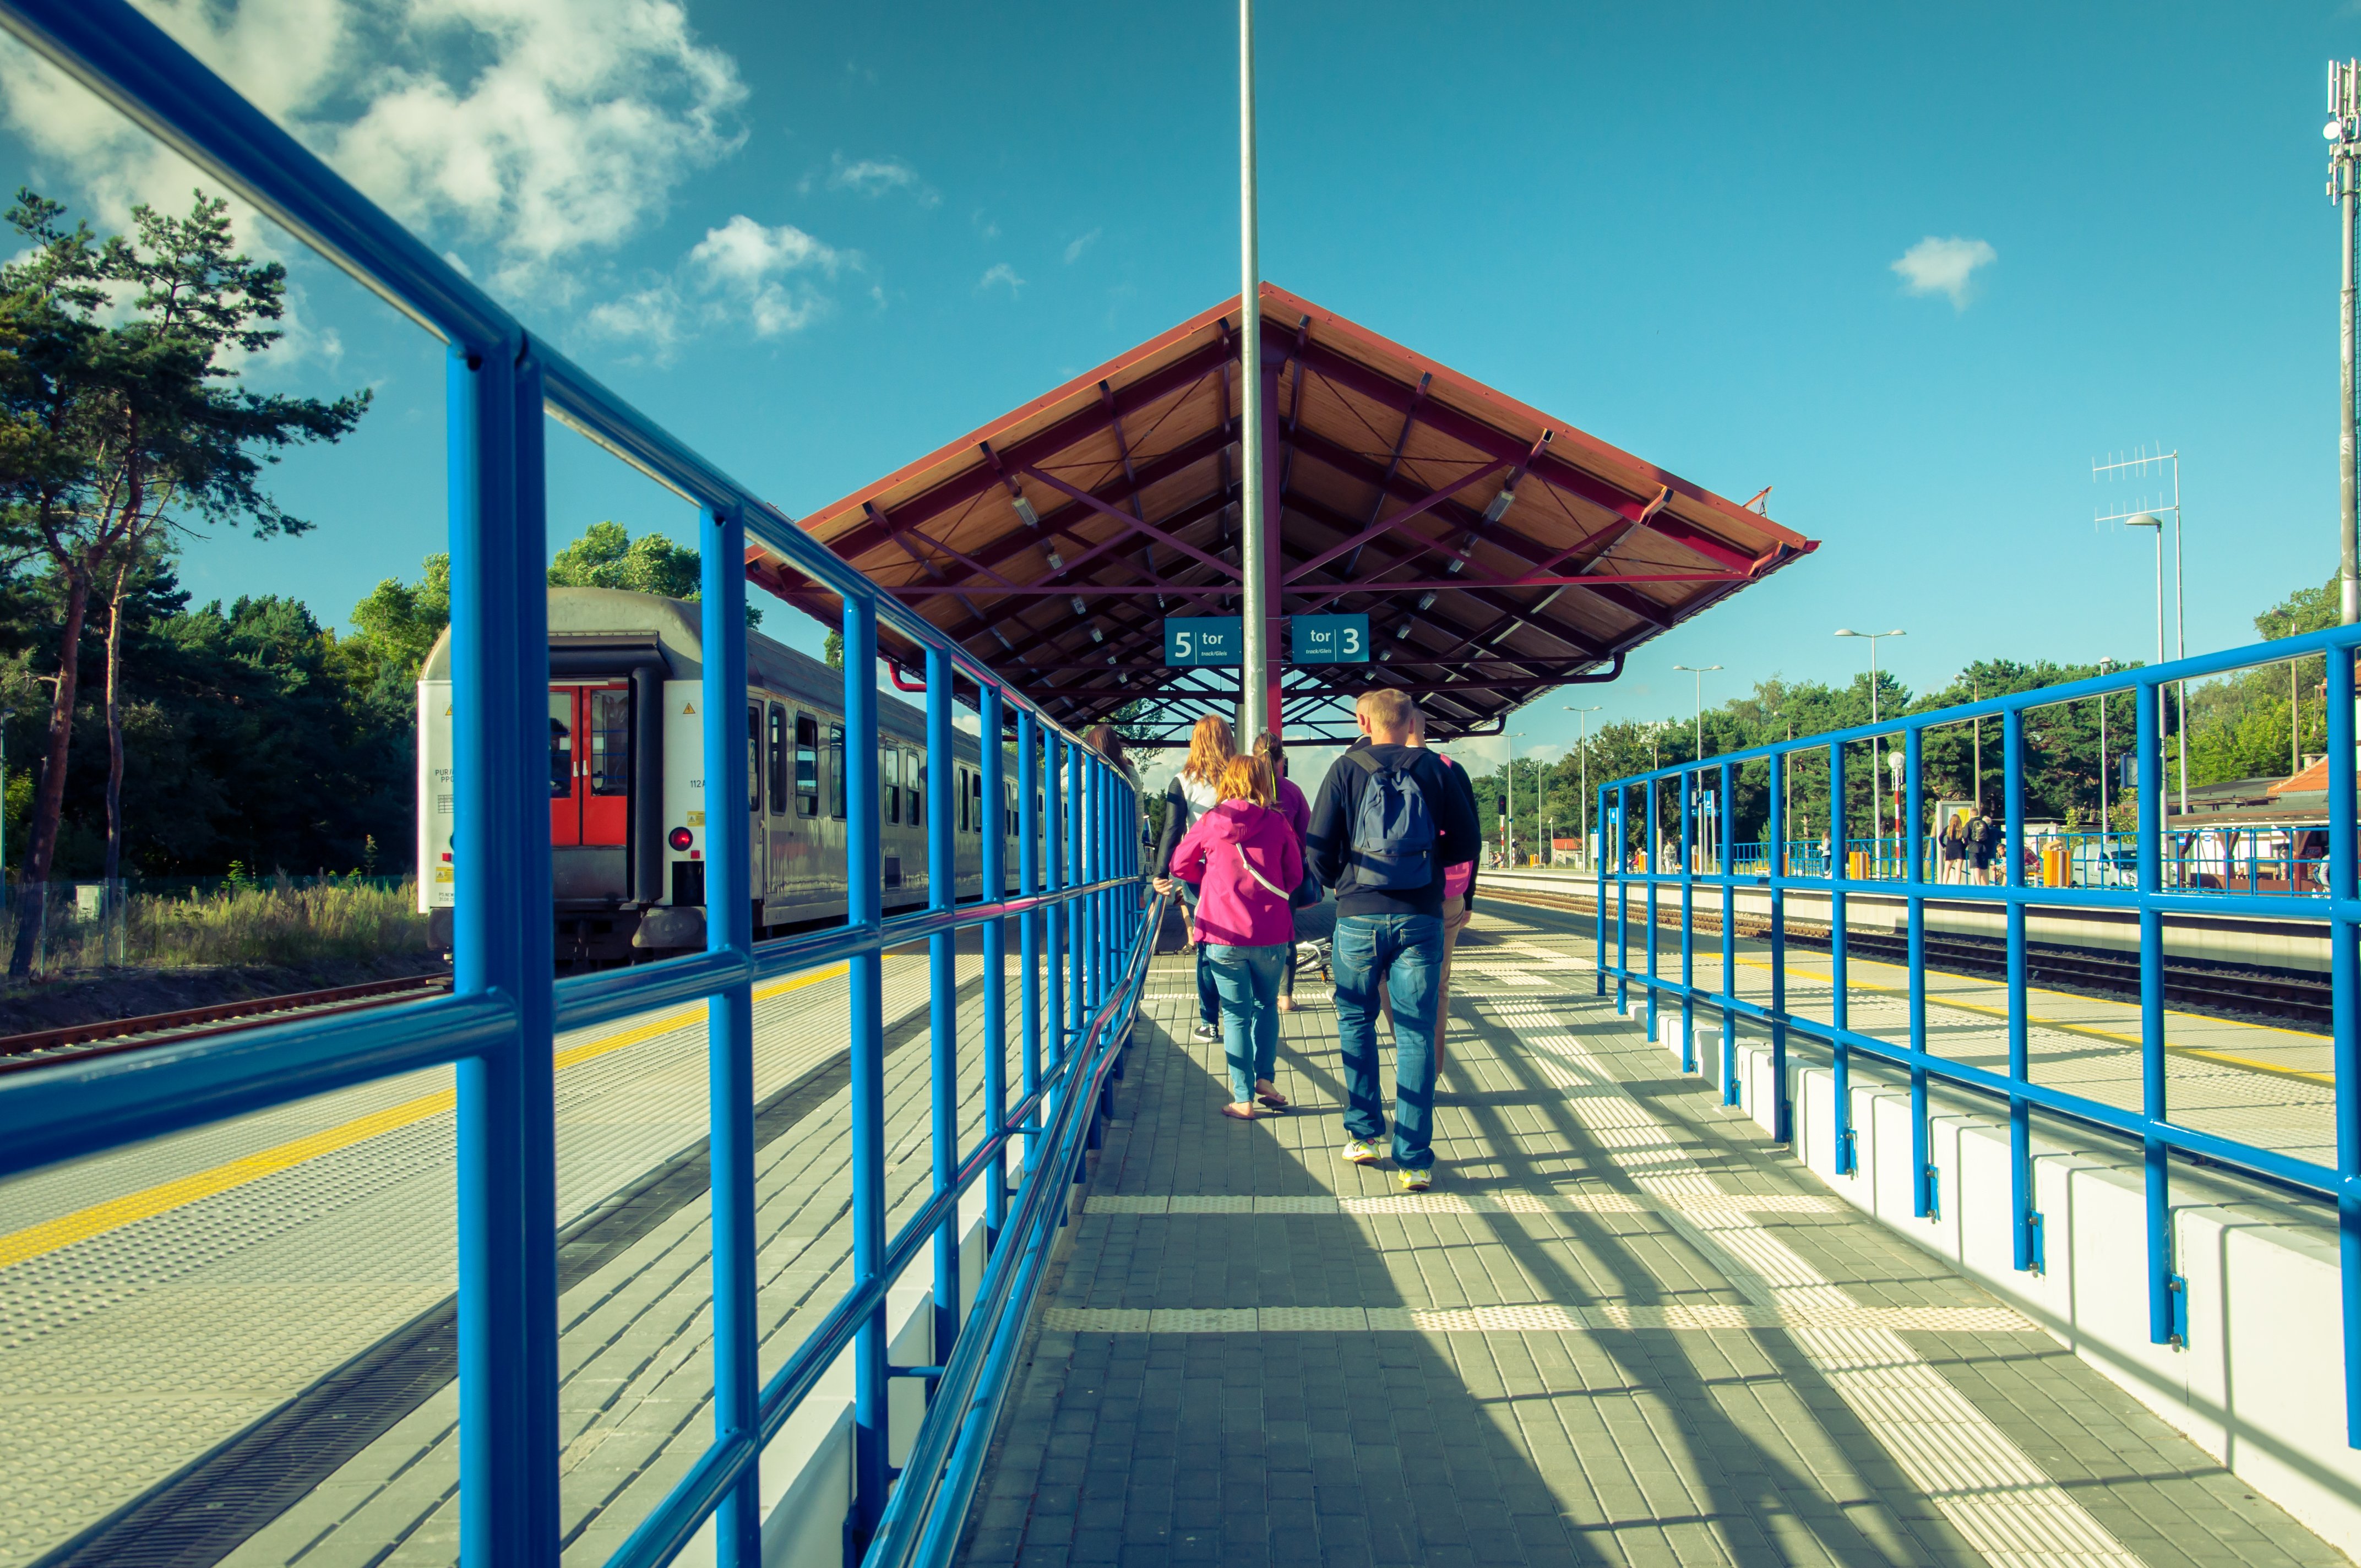
railway, bridge, walkway, vacation, transportation, transport, vehicle, station, platform, industry, tourism, public transport, tracks, rails, poland, trains, polska, pkp, dworzec, railroads, stacja, peron, tory, hel